V604 Aquilae

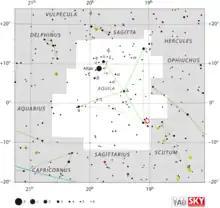
The location of V604 Aquilae (circled in red)

V604 Aquilae or Nova Aquilae 1905 is a nova which was first observed in the constellation Aquila in 1905 with a maximum brightness of magnitude 7.6. It was never bright enough to be seen with the naked eye. It was discovered by Williamina Fleming on a Harvard College Observatory photographic plate taken on August 31, 1905. Examination of plates taken earlier indicates that peak brightness occurred in mid-August 1905. The star's quiescent visual band brightness is 19.6.